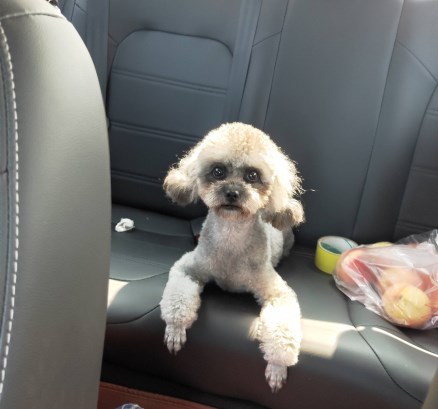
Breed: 7449-n000128-teddy